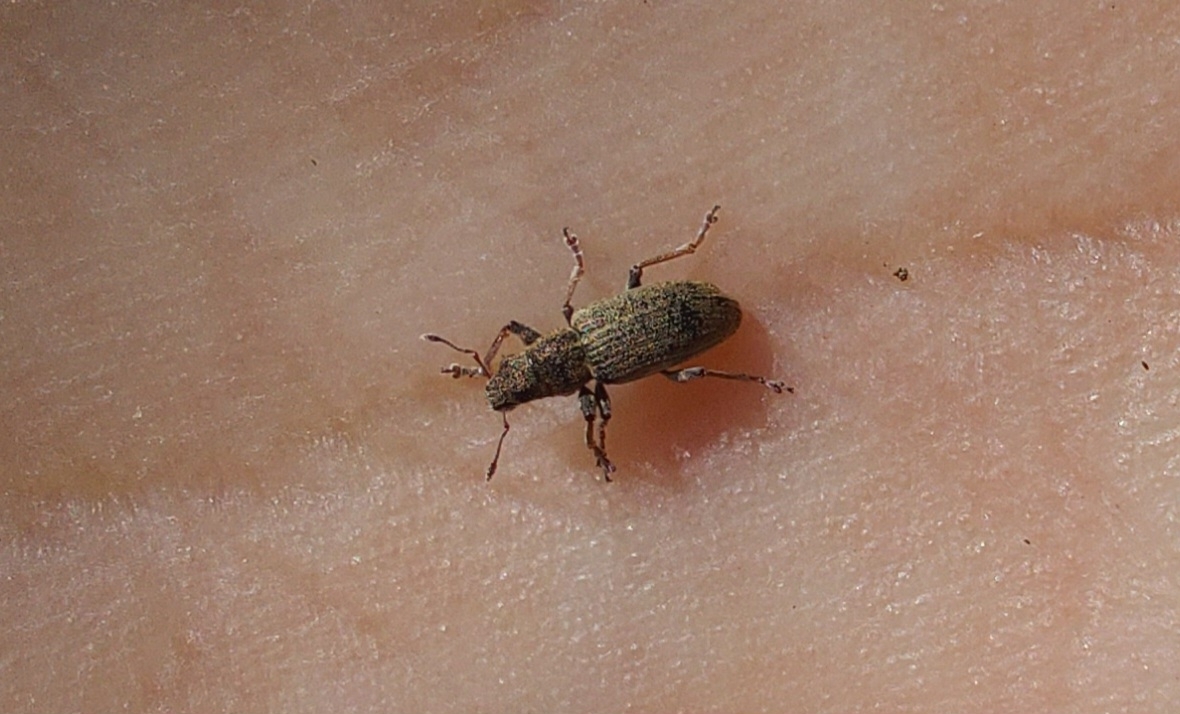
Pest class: pea_leaf_weevil